Marcus Morton

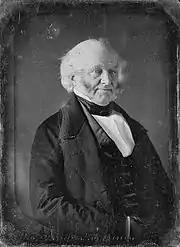
Martin Van Buren, daguerreotype c. 1849 by Mathew Brady

In 1845 President James K. Polk appointed Morton collector of the port of Boston; he served four years. Approval of his nomination in the U.S. Senate became somewhat controversial, with southern Senators objecting to him because of earlier statements he had made in opposition to slavery. Even before his appointment was approved, he began using the politically important post in an effort to bring the state party membership more in line with his vision, but only succeeded in widening the already existing fractures in the party organization. The divide resulted in a delay of his confirmation due to political intrigues by the Henshaw faction, and caused a permanent break in political relations between Morton and Bancroft. After an acrimonious state convention in 1847 (in which the Henshaw faction refused to allow platform items opposing slavery), Morton quit the party for the burgeoning Free Soil movement. Morton would refuse to support the Democrat-Free Soil coalition that in 1850 saw the election of Democrat George S. Boutwell as governor and Free Soiler Charles Sumner as U.S. Senator.